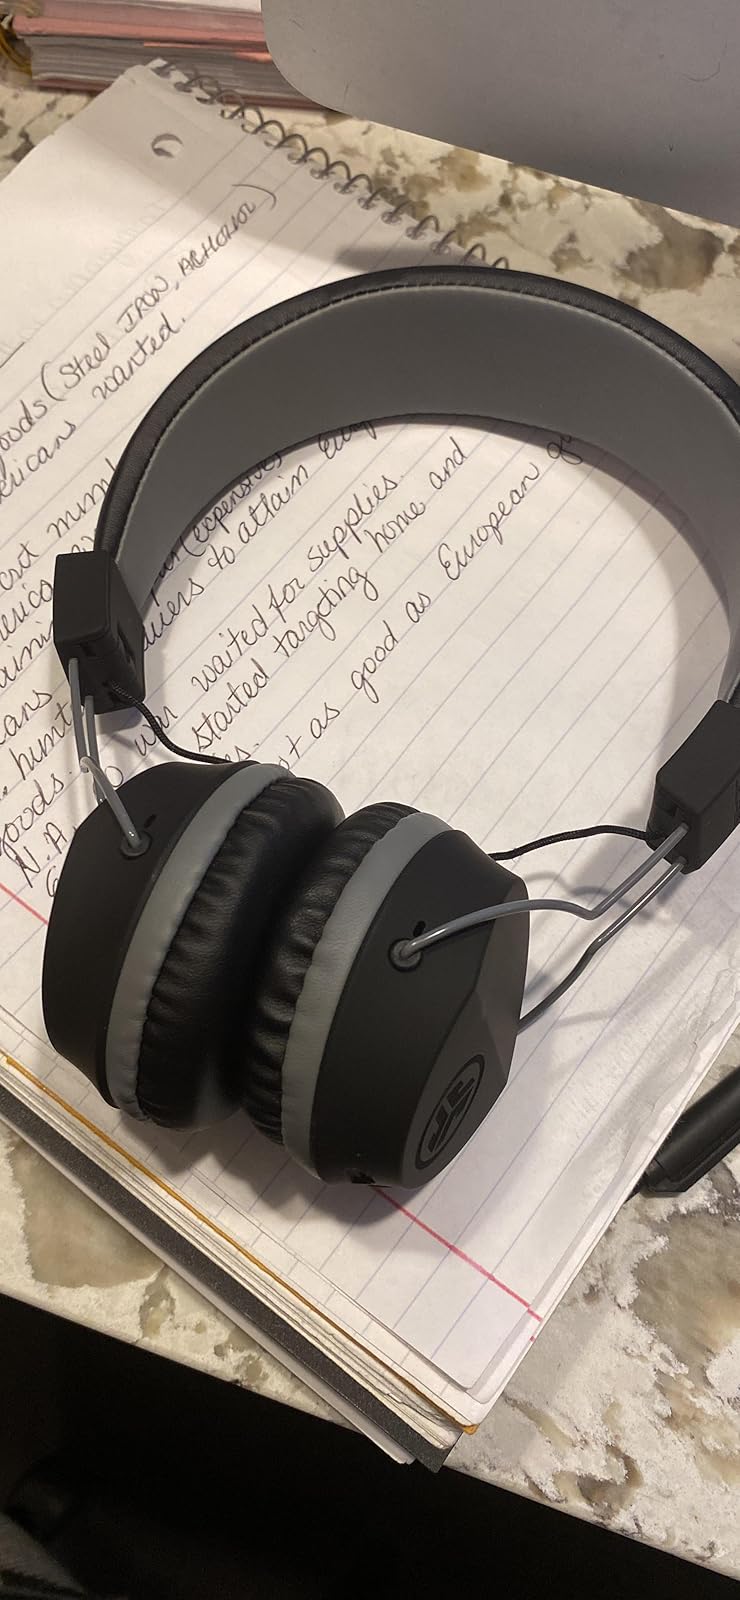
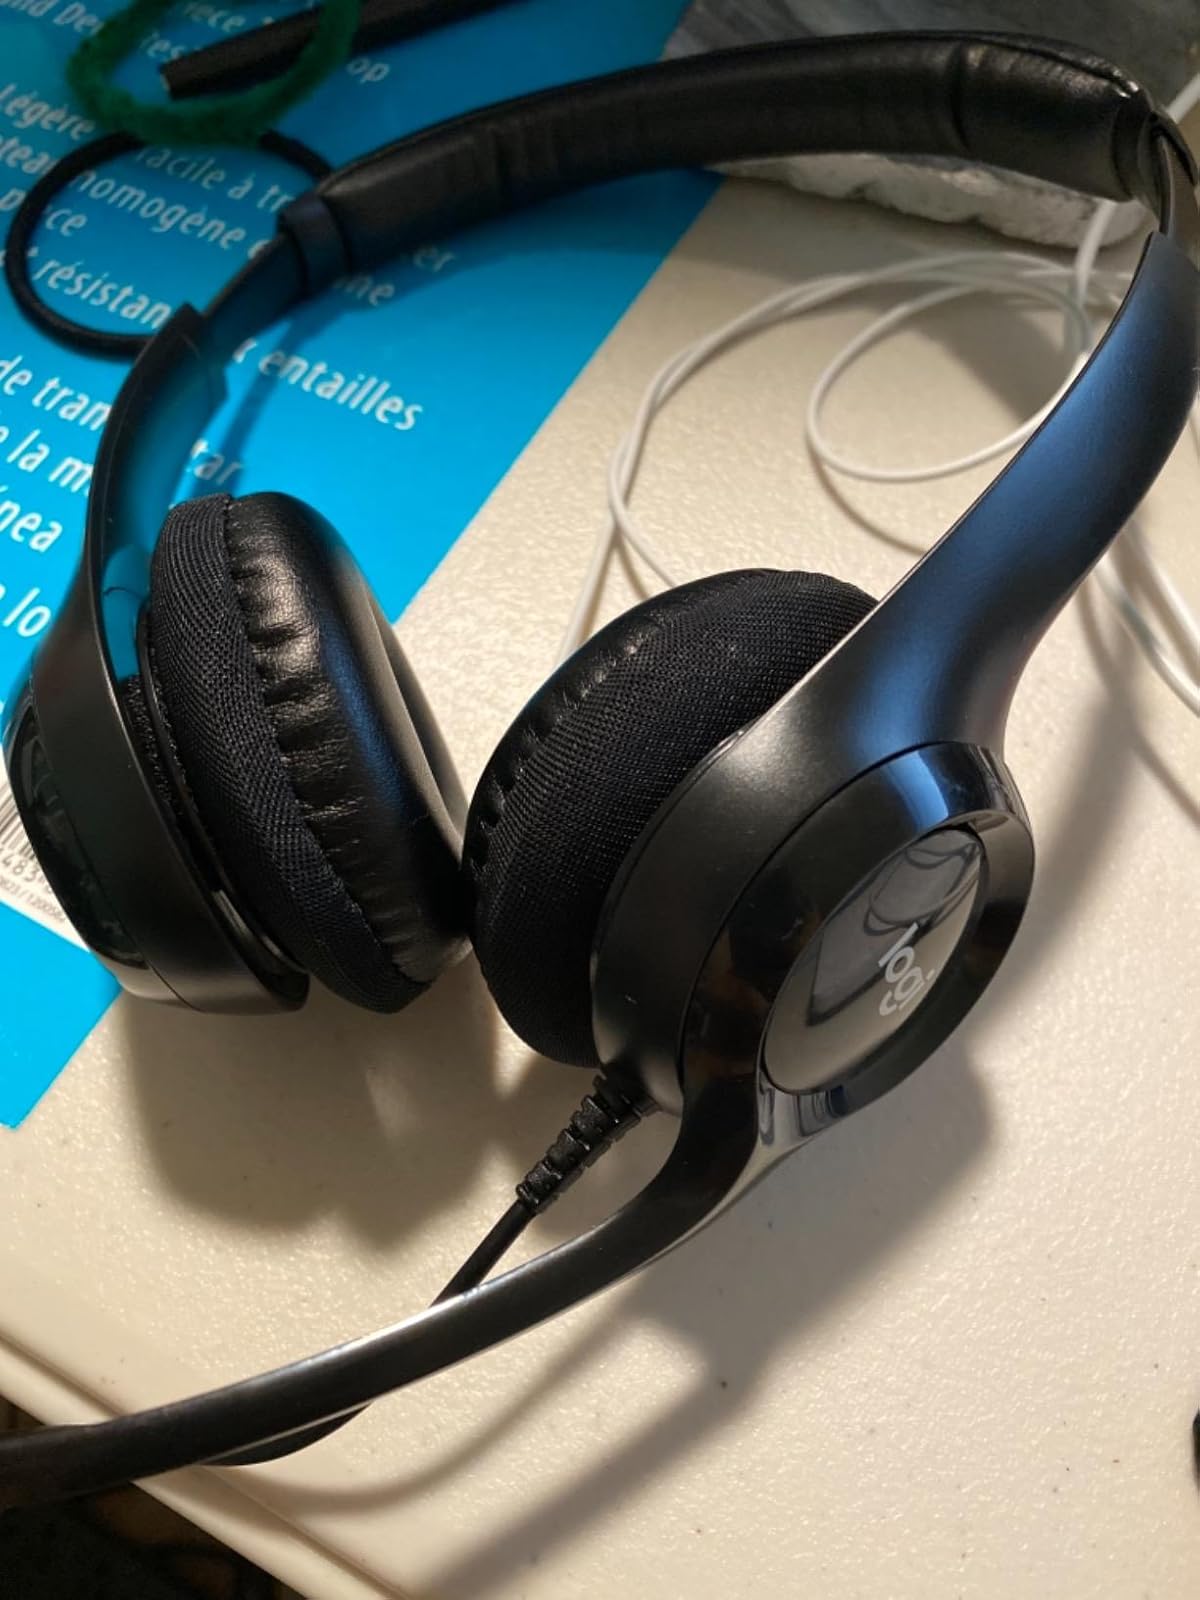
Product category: headphones
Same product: no